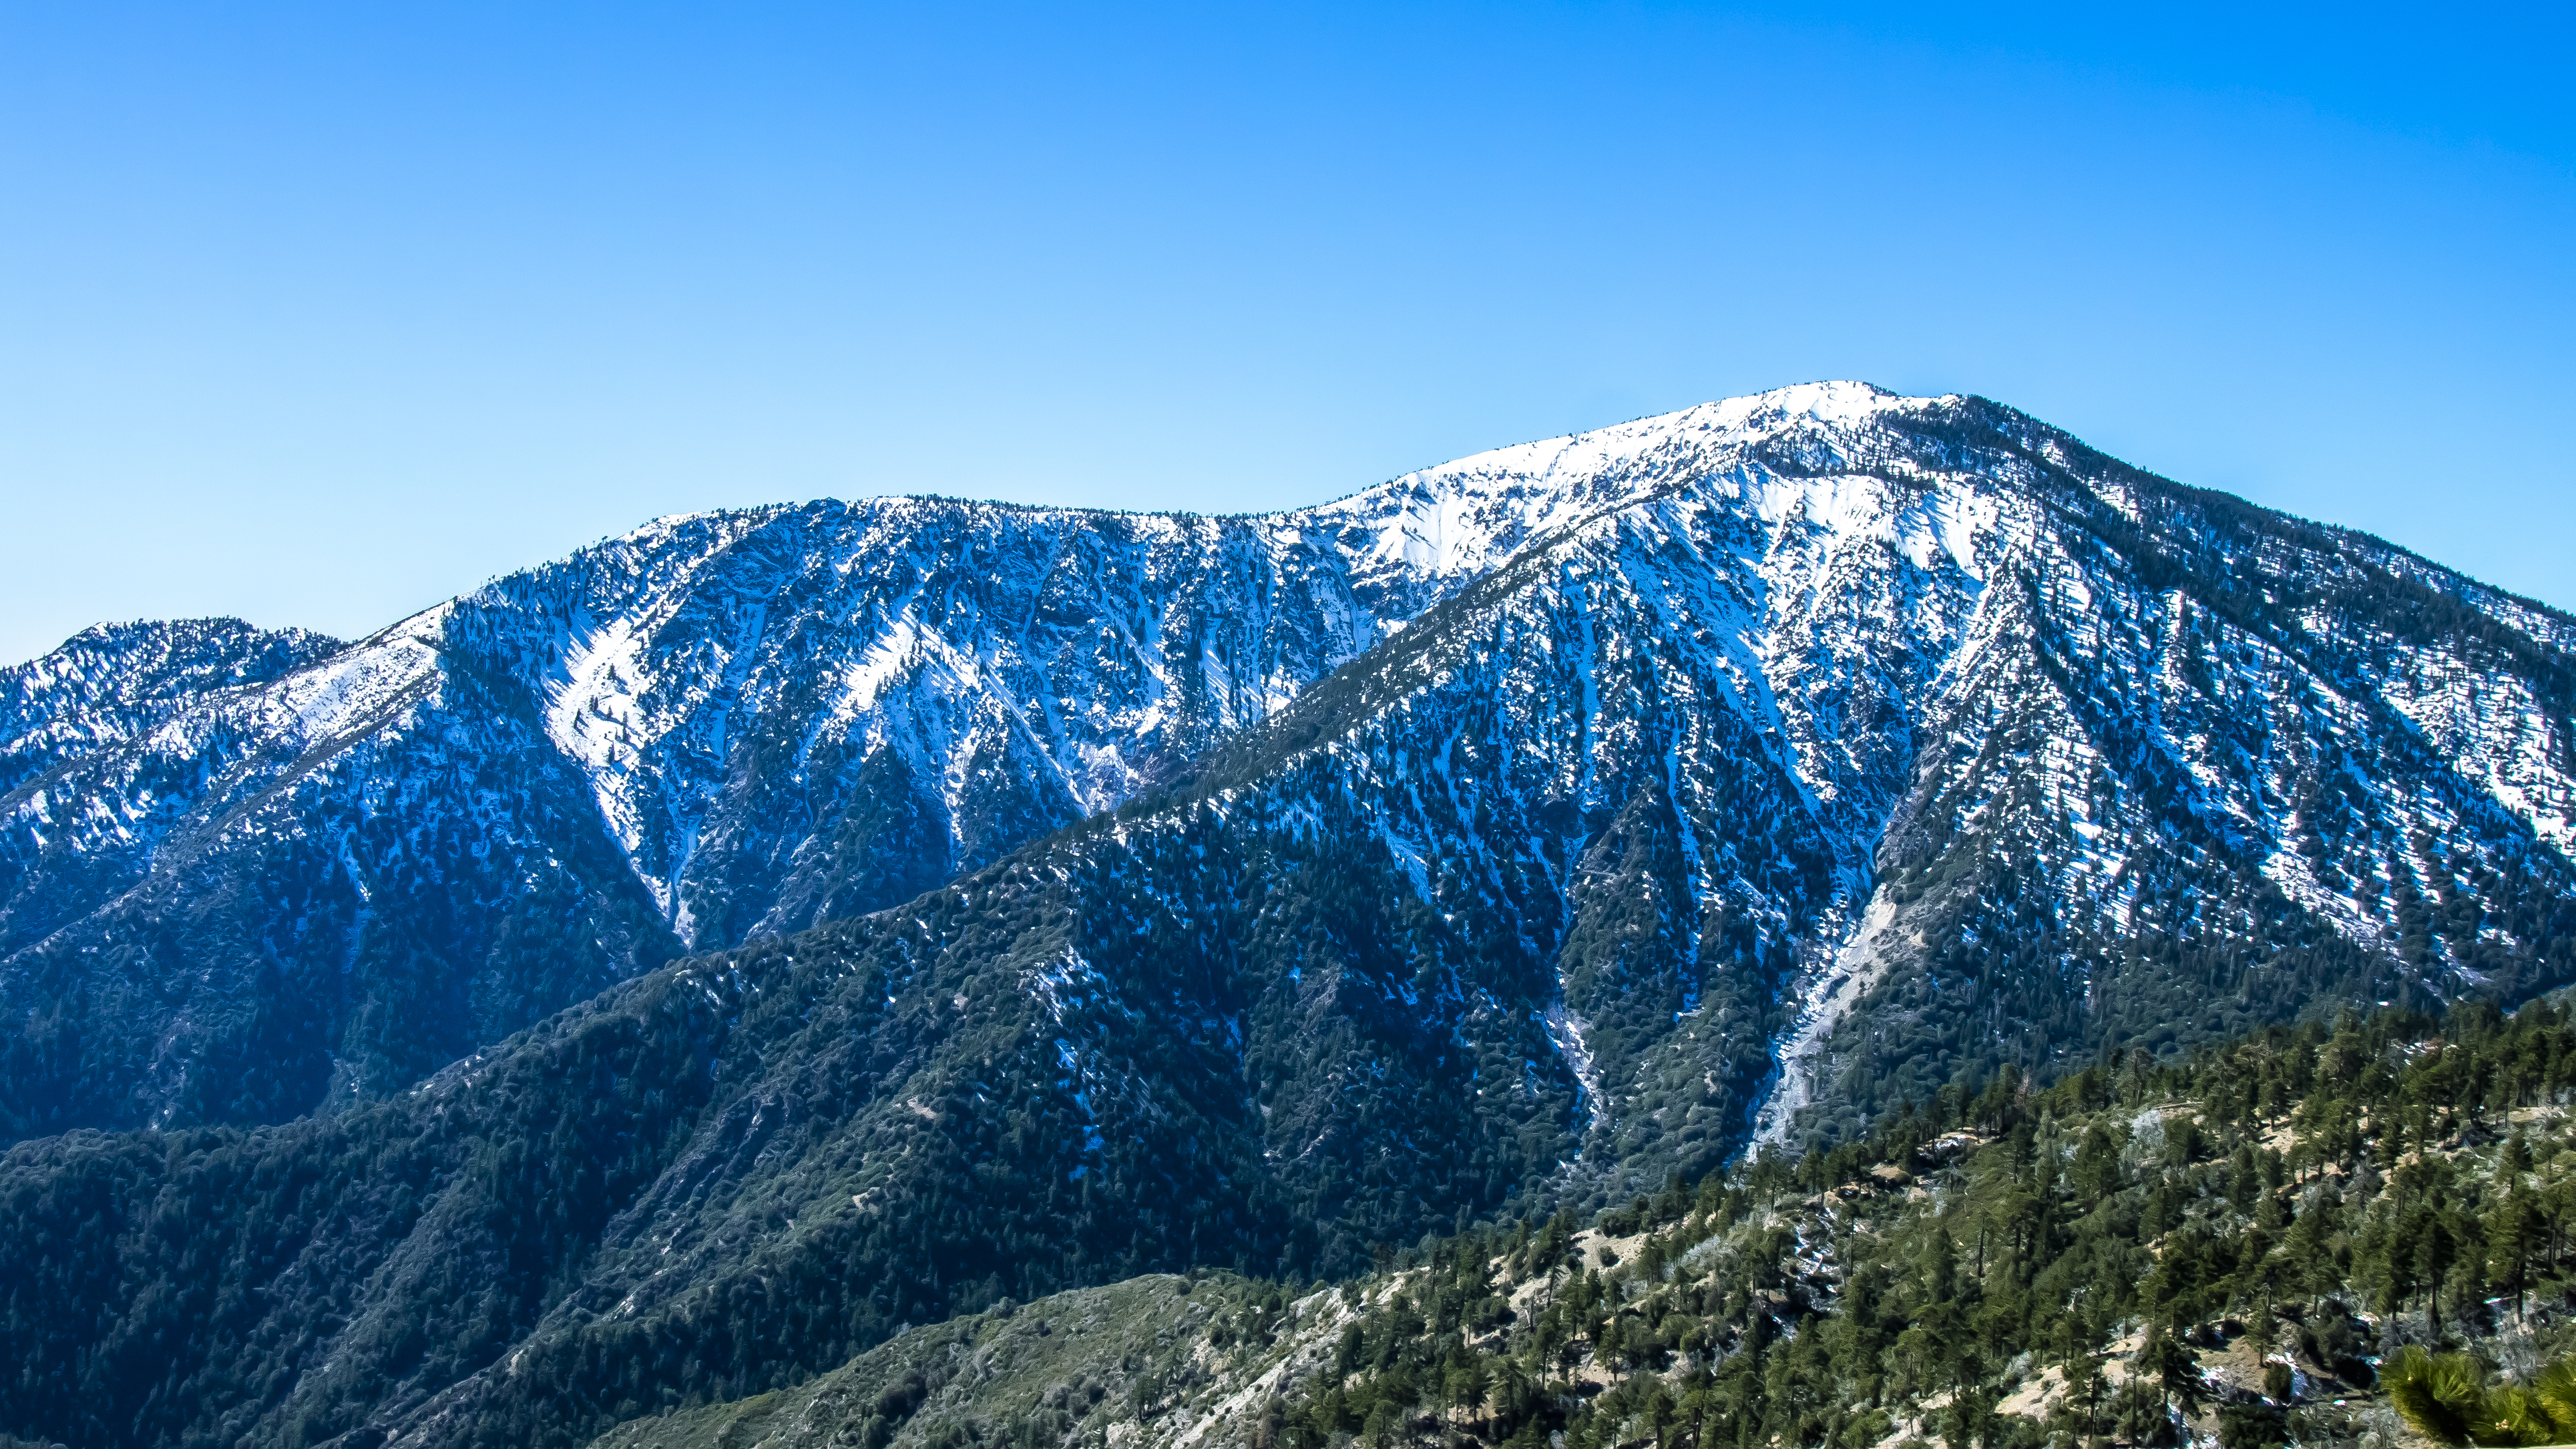
landscape, nature, forest, wilderness, mountain, snow, winter, sky, trail, white, view, mountain range, green, blue, point, california, ridge, summit, crest, mt, southern, national, creativecommons, massif, san, alps, cloudless, plateau, beauty, inspiration, gabriel, vista, pacific, fell, cirque, landform, badenpowell, wrightwood, mountain pass, geographical feature, mountainous landforms